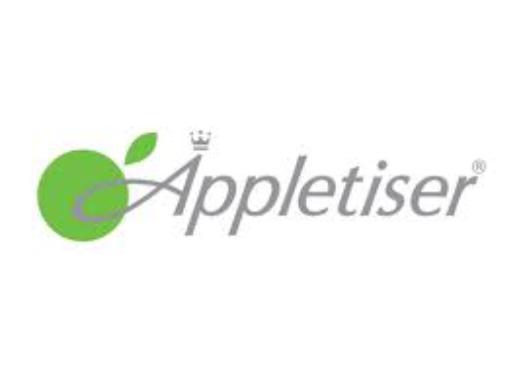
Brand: Appletiser
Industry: Food